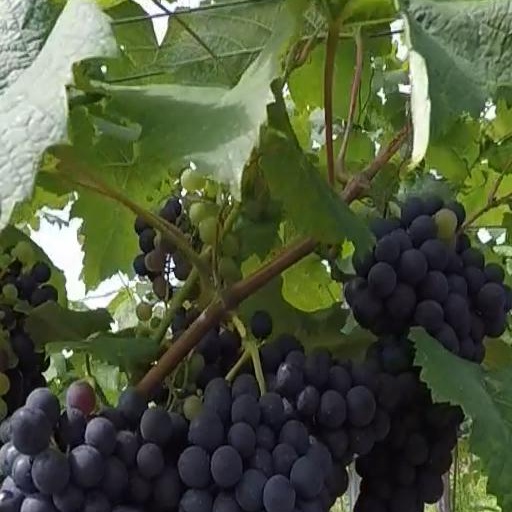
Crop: grape